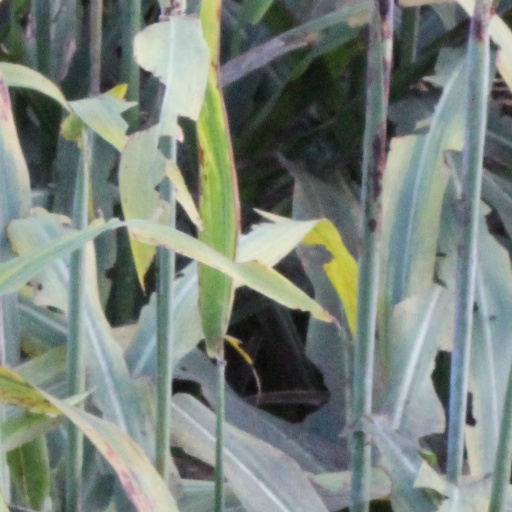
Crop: sorghum